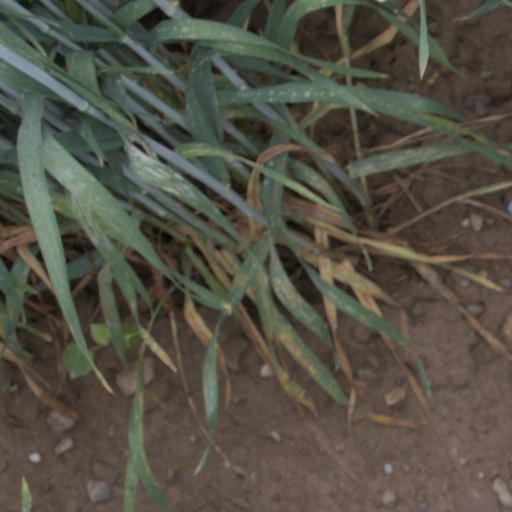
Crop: wheat